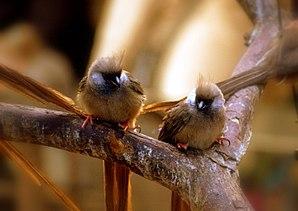
Les Coliiformes constituent un ordre d'oiseaux ne contenant qu'une seule famille actuelle, les Coliidae, endémique de l'Afrique subsaharienne, mais aussi une autre famille disparue dont la répartition géographique s'étend aussi sur la zone paléarctique.